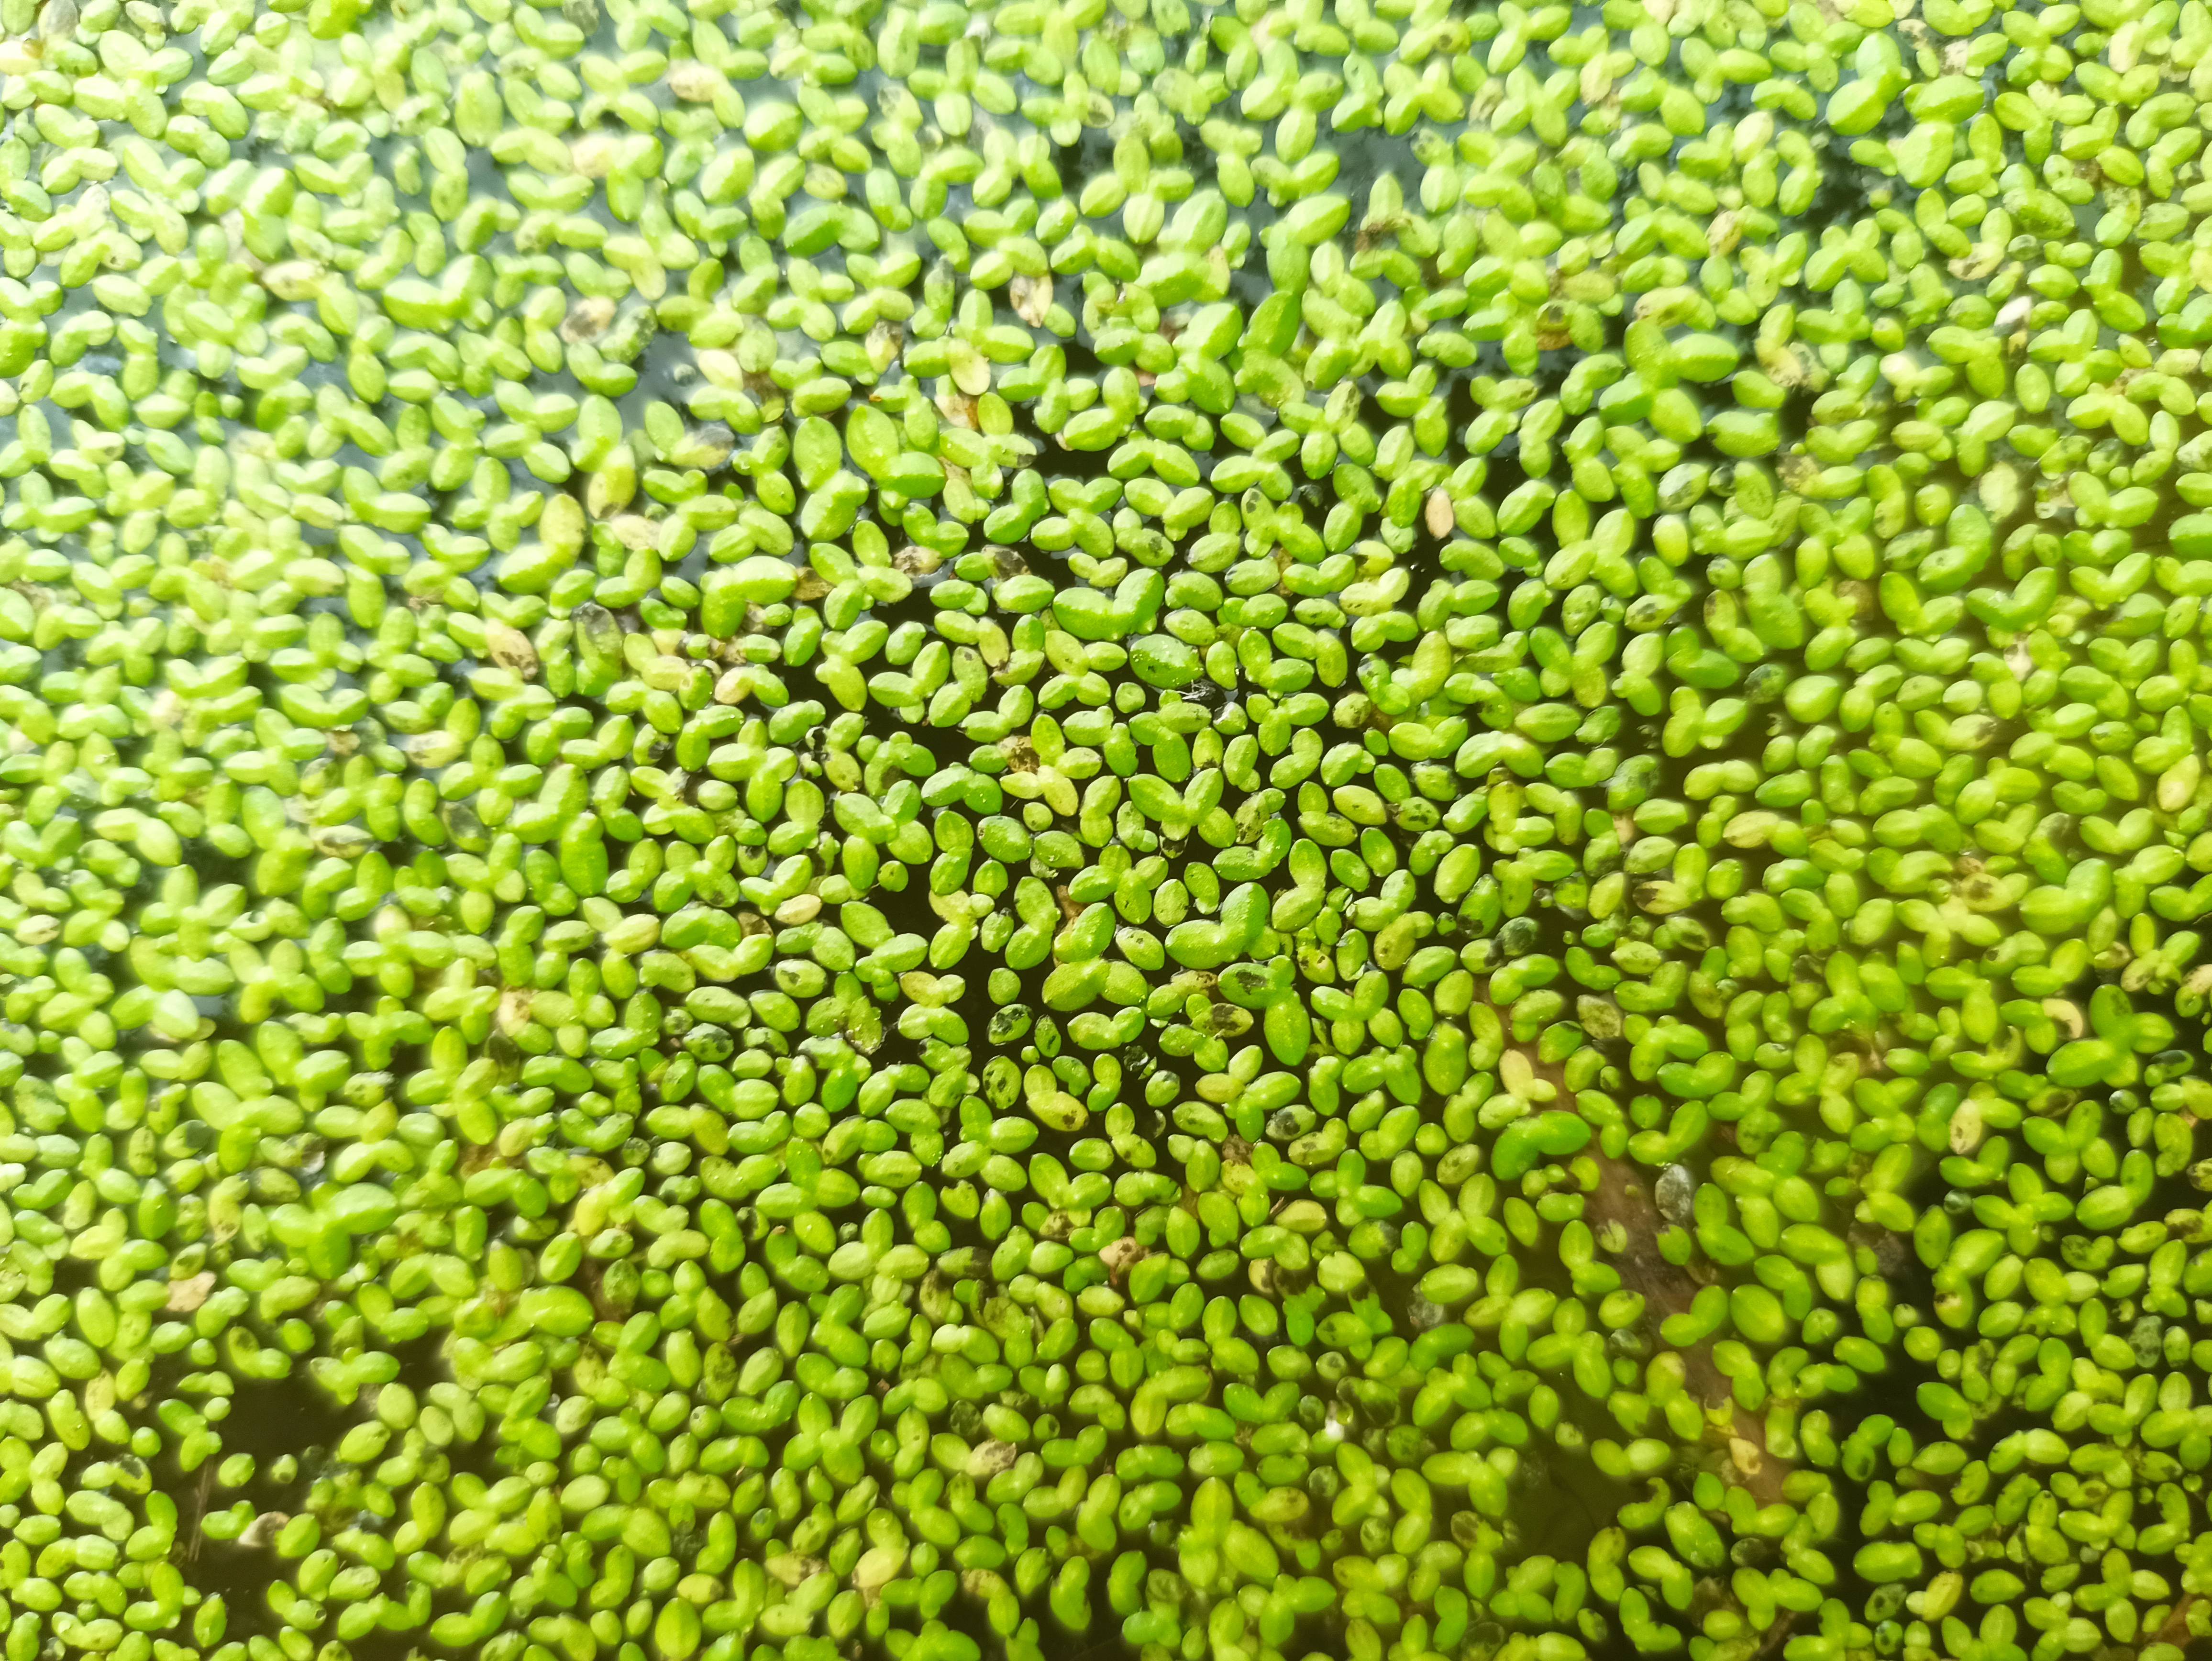
Species: Common Duckweeds (Lemna minor)